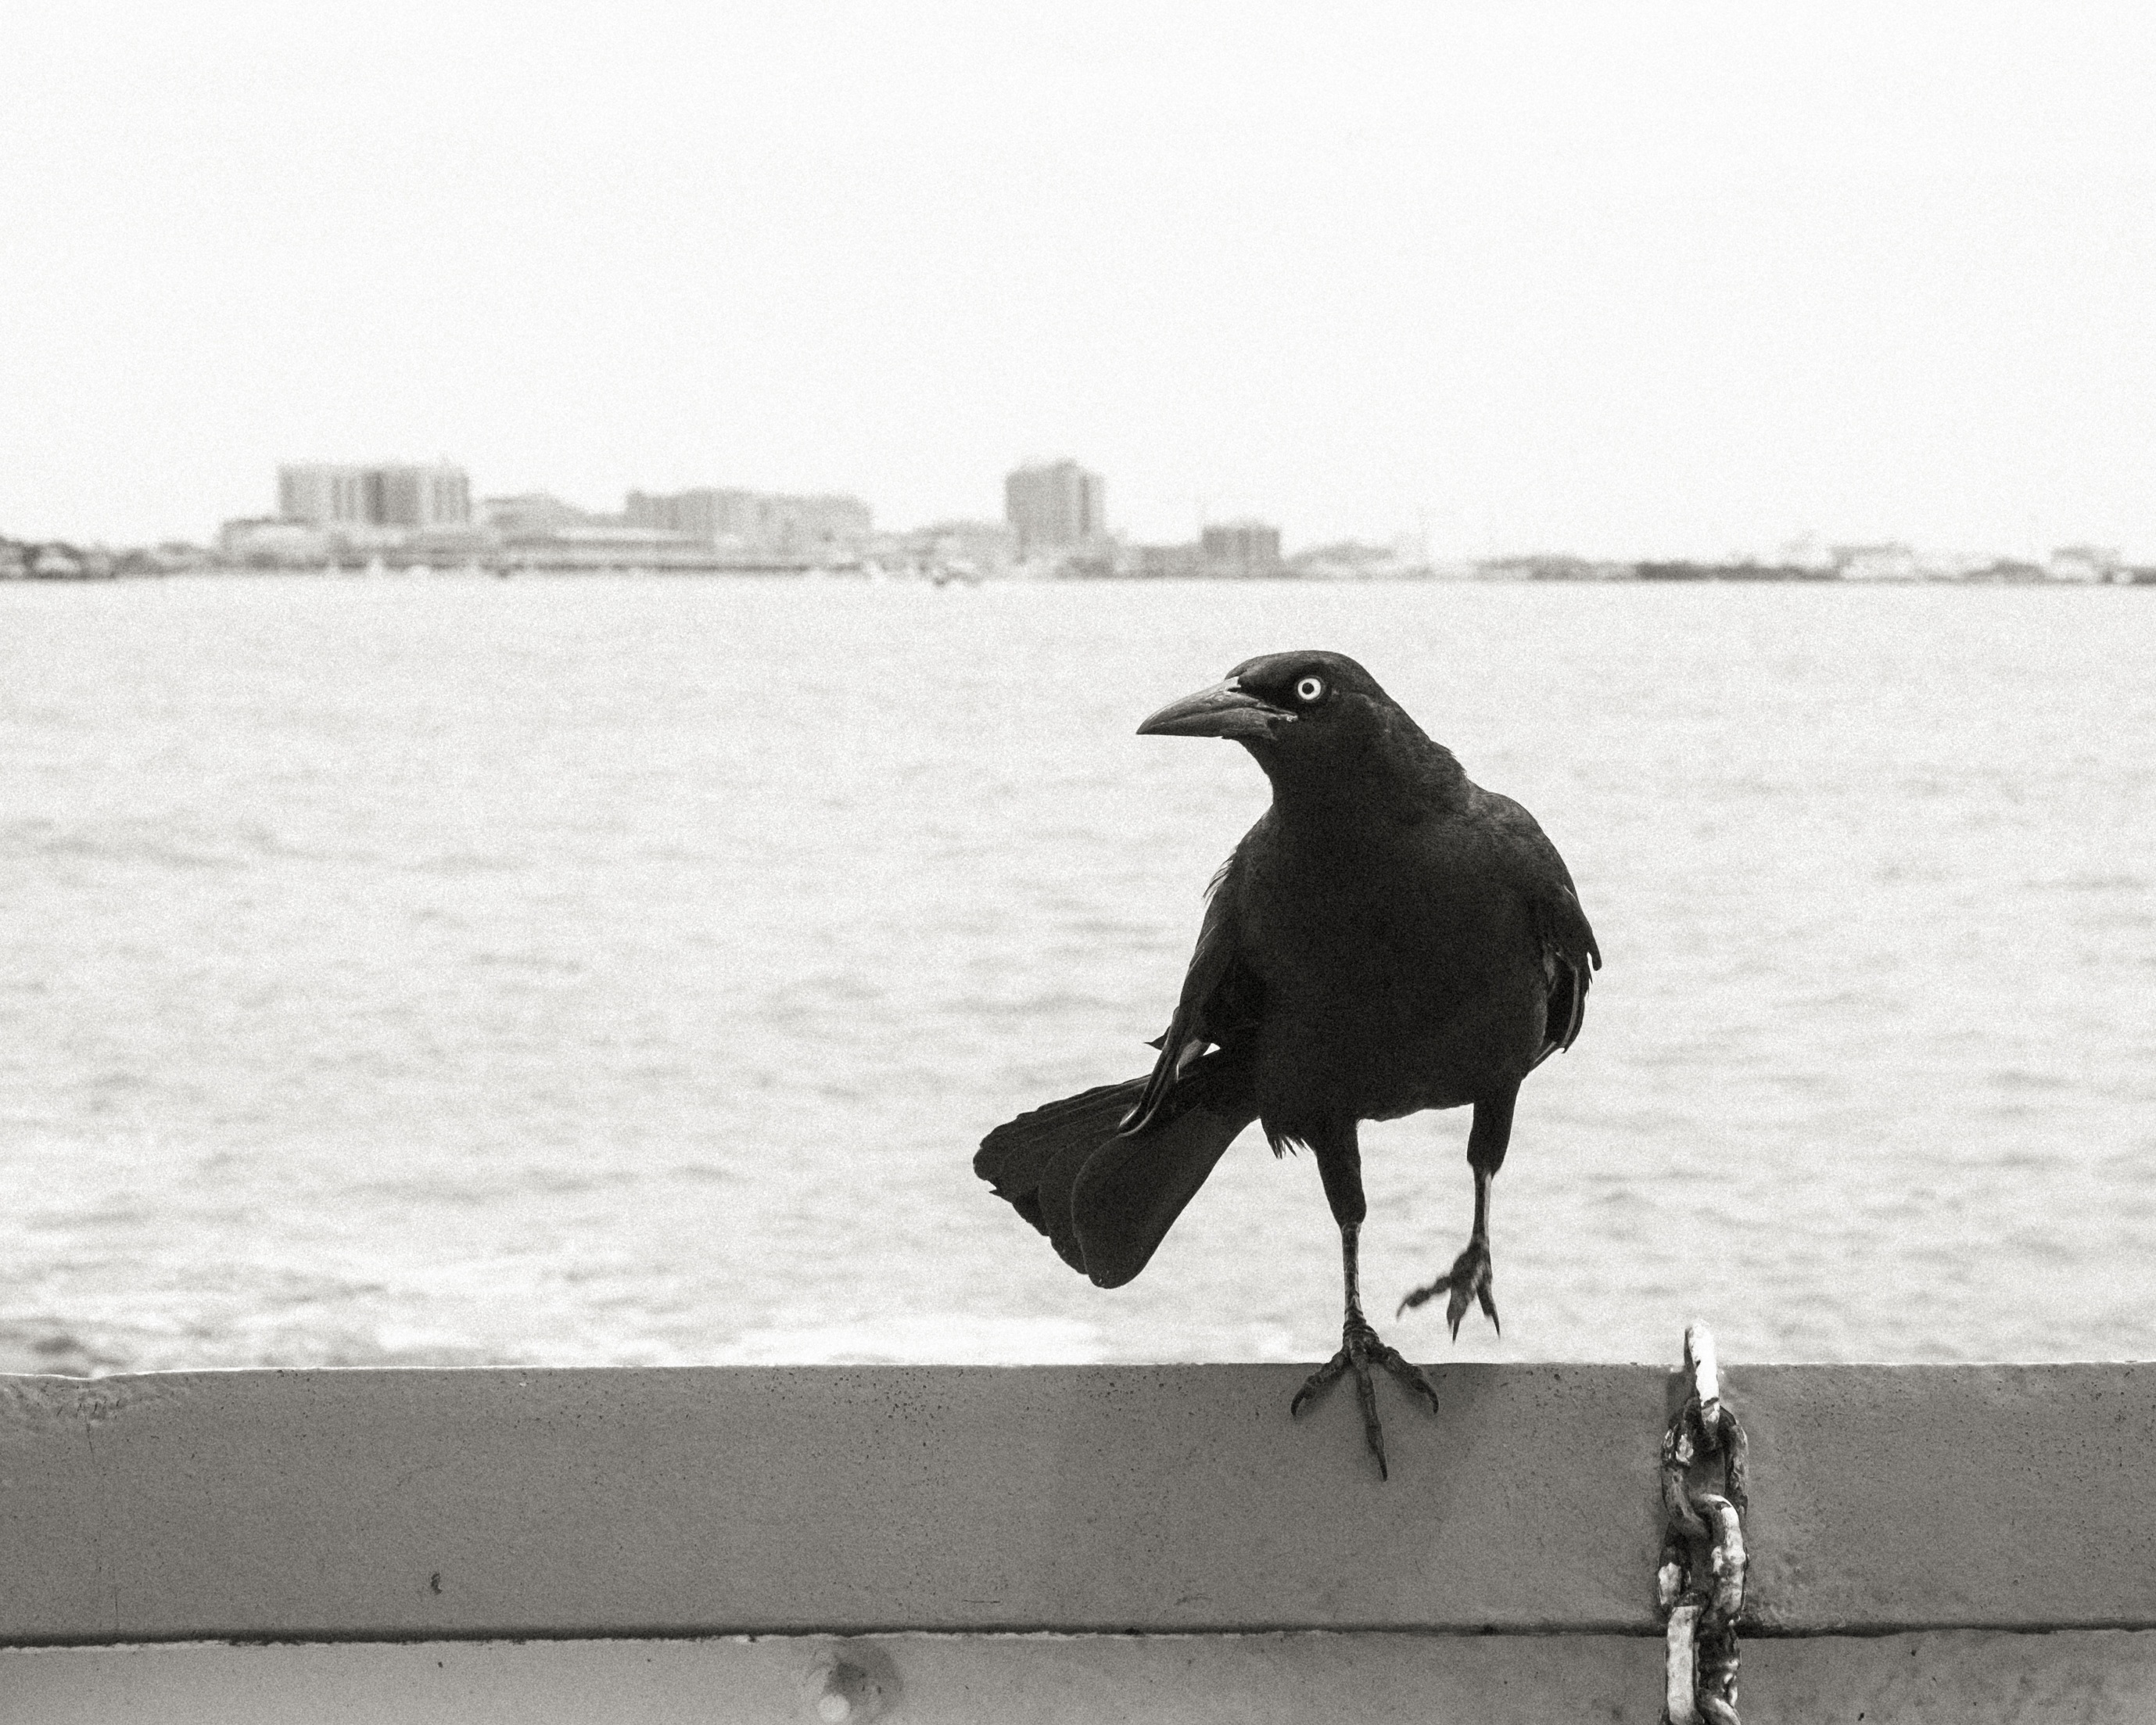
bird, black and white, black, monochrome, fauna, crow, vertebrate, raven, american crow, monochrome photography, perching bird, crow like bird